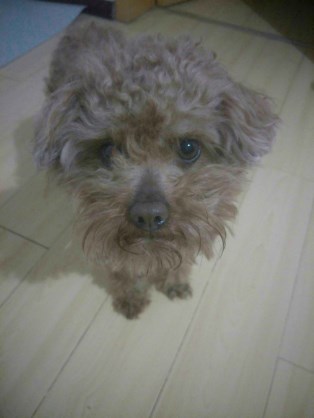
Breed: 7449-n000128-teddy